Not Going Out

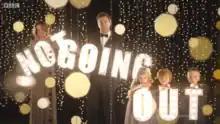
Title card (2017–2023)

Not Going Out is a British television sitcom created, written by and starring Lee Mack. It has aired on BBC One since 2006, making it the second-longest-running British sitcom, behind "Last of the Summer Wine" (1973–2010). The show's original cast was Mack, Tim Vine and Megan Dodds, with Sally Bretton replacing Dodds from the second series. As of series 14, Mack and Bretton are the only two main cast members.